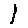
Label: 1